Baron Harris

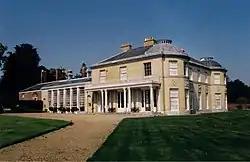
Belmont House, Kent

The heir presumptive is the present holder's brother, John Frank Temple Harris (born 1944).